Cultural Property (Japan)

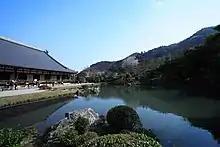
The garden of Tenryū-ji in Kyoto is a designated Special Place of Scenic Beauty

The government designates "significant" items classifying them in three categories: , , and . Items of particularly high significance receive higher classifications: , , and respectively.